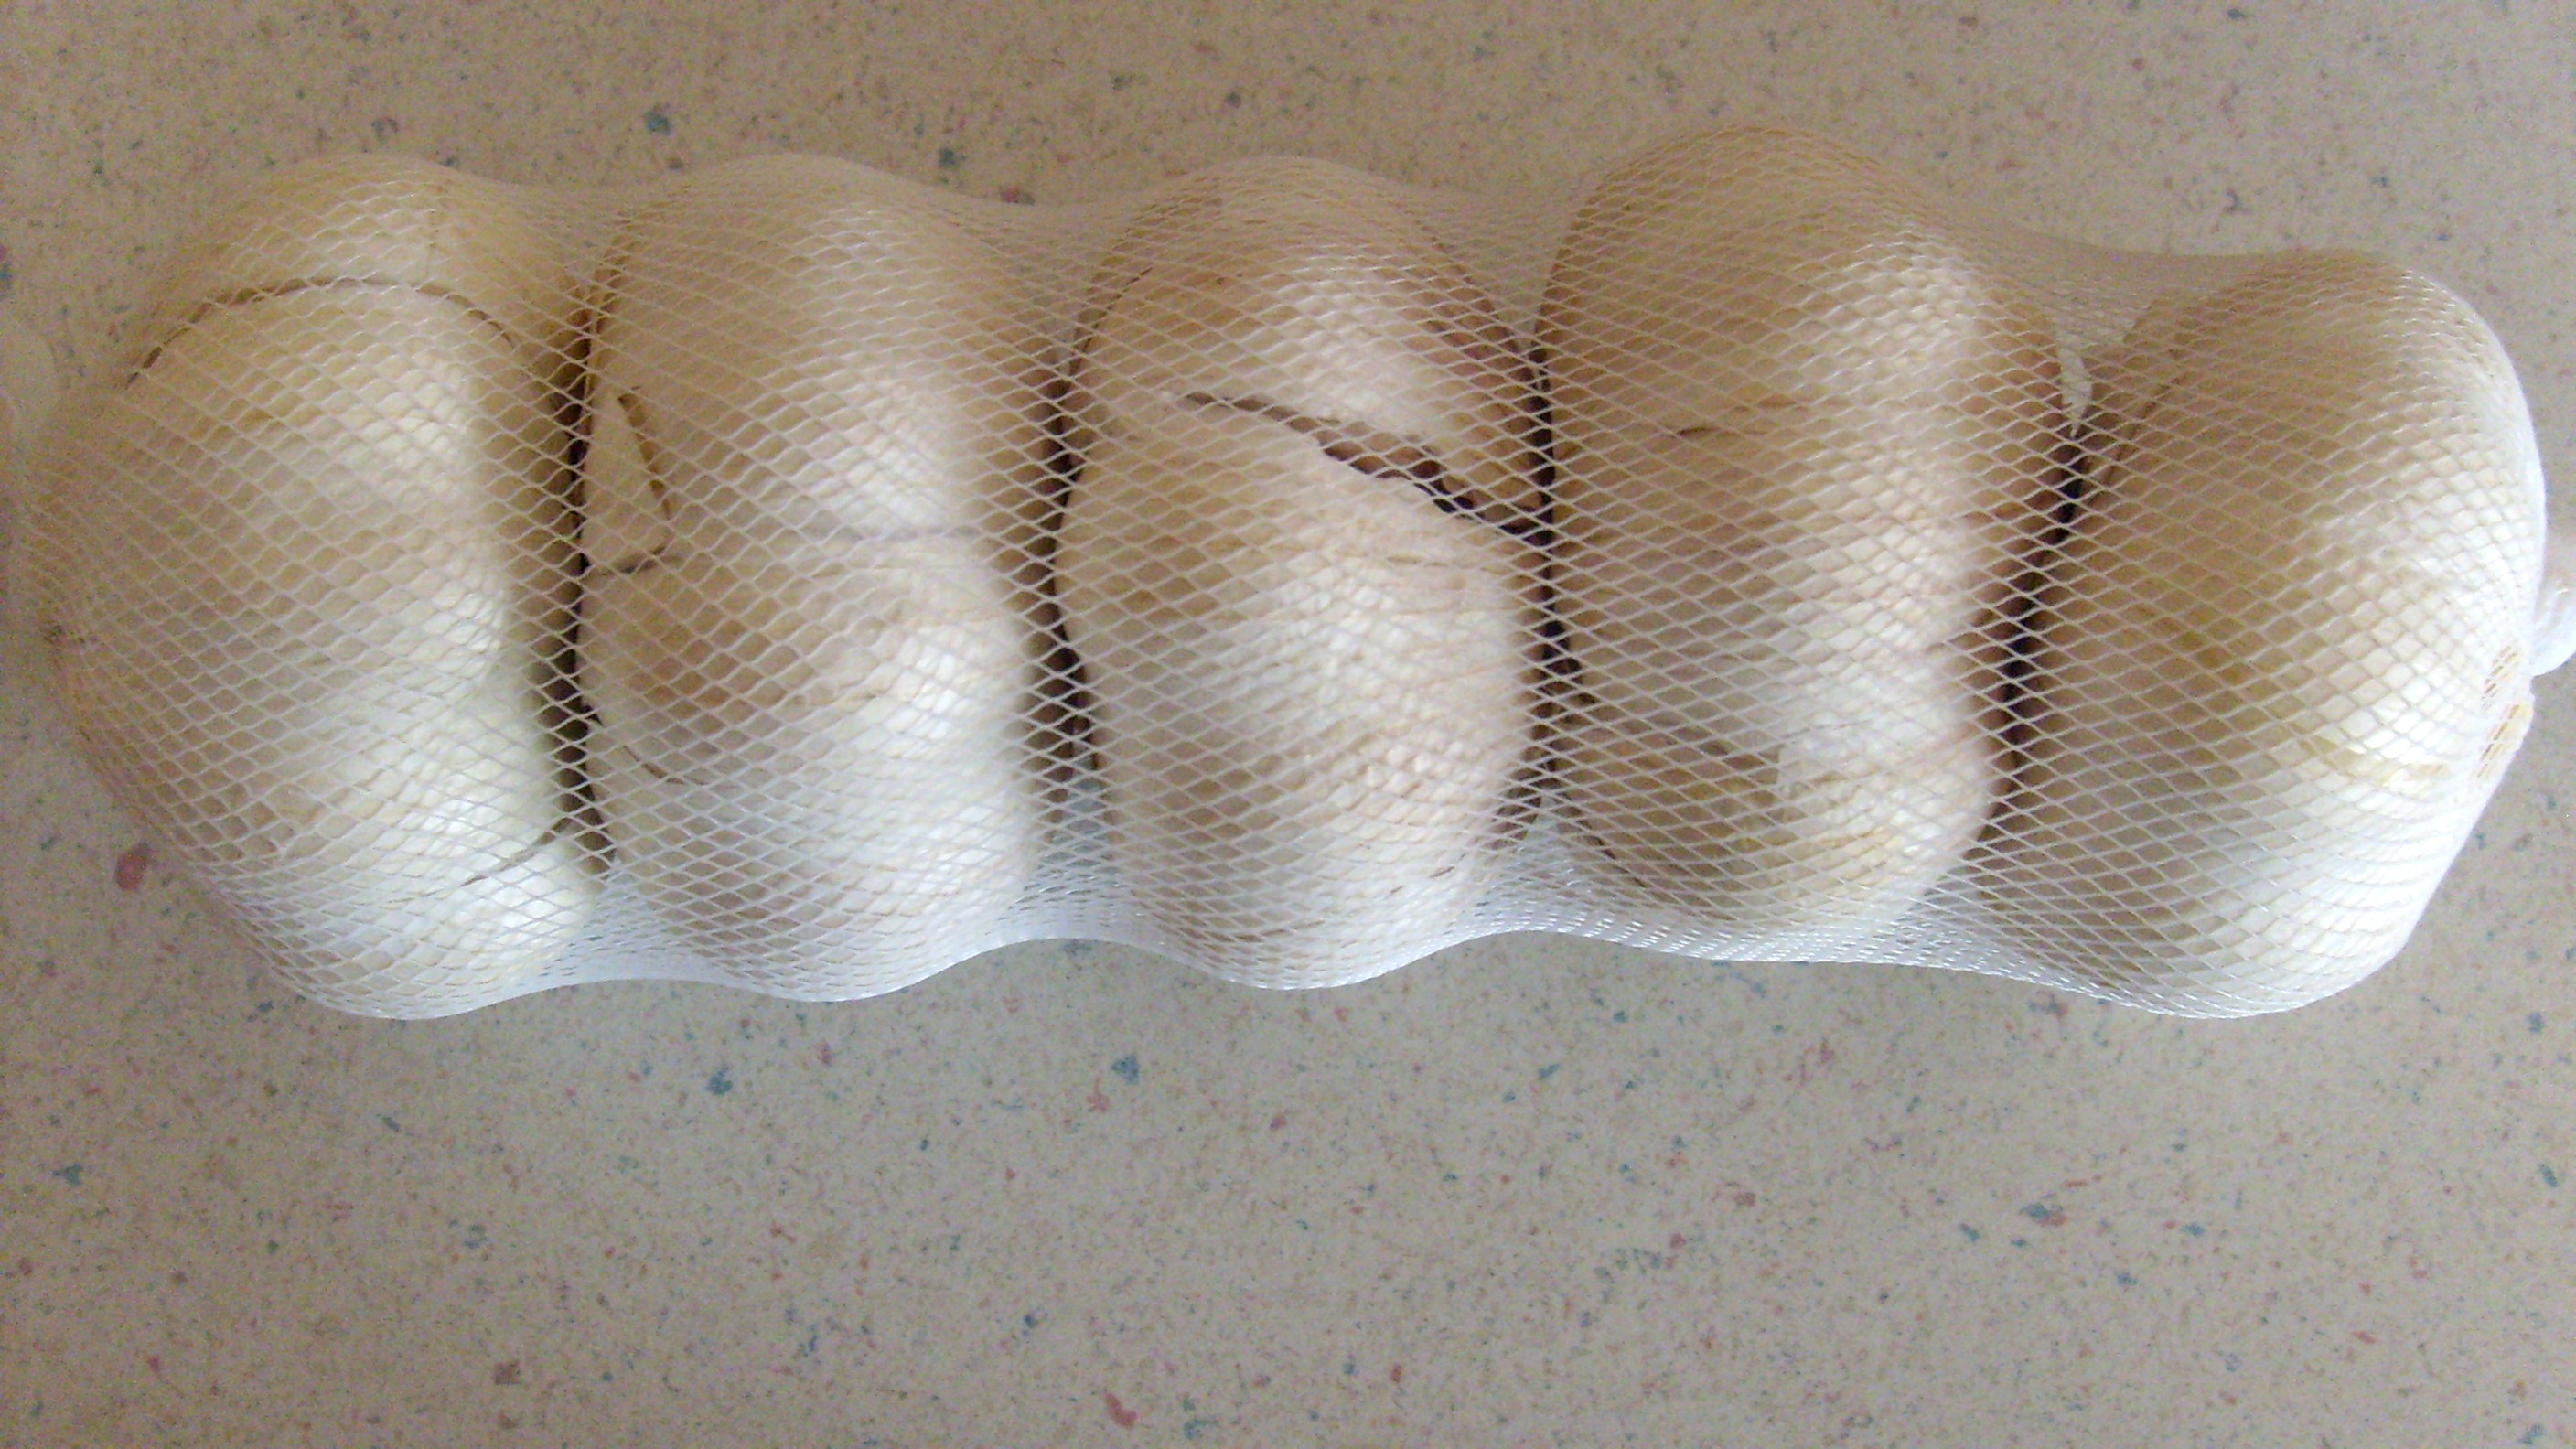
hand, wing, bunch, aroma, finger, spice, harvest, cooking, ingredient, culinary, garlic, vegetable, bulb, natural, agriculture, gourmet, healthy, cuisine, material, cook, root, clove, seasoning, tasty, mesh, raw, diet, organic, aromatic, taste, flavor